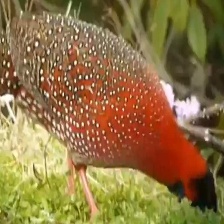
Species: SATYR TRAGOPAN
Scientific name: TRAGOPAN SATYRA